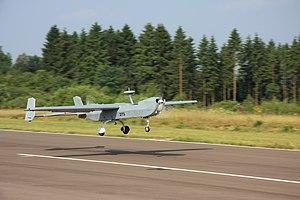
La 80ᵉ escadrille de drones, est l'unique escadrille de drones de la composante aérienne de l'armée belge. Elle est basée à Florennes, dans la province de Namur.
L’histoire de la force terrestre belge depuis 1945 retrace l'historique de la Composante terre, appelée aussi « force terrestre », de l'armée belge depuis 1945 et la fin de la Seconde Guerre mondiale.